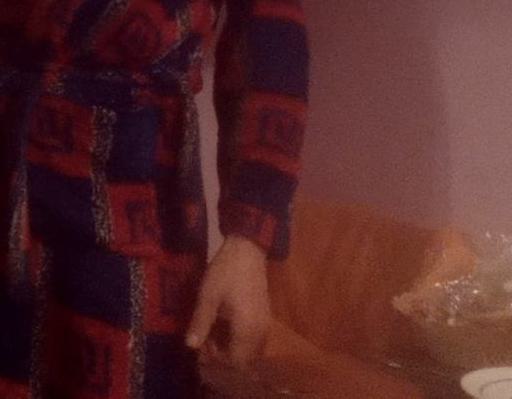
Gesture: no_gesture